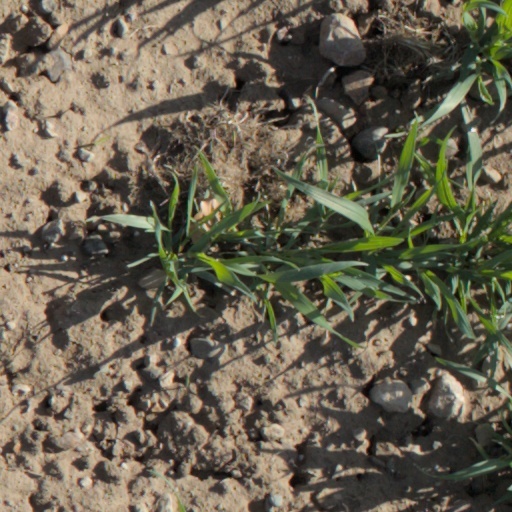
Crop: wheat